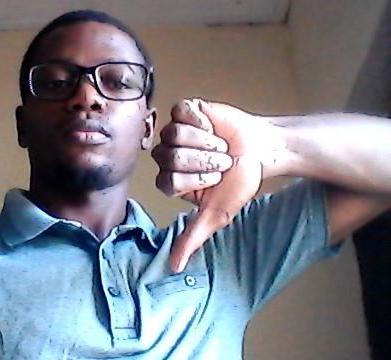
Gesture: dislike